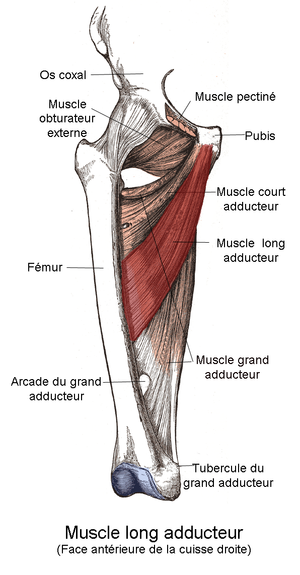
Le muscle long adducteur ou muscle moyen adducteur est un muscle appartenant au plan superficiel de la loge médiale des muscles de la cuisse.